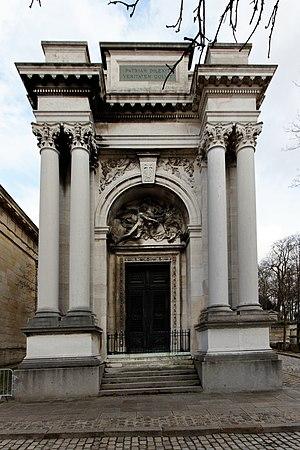
Sépulture de la famille Thiers dont Adolphe Thiers (1797-1877). Monument funéraire de l'architecte Aldrophe, orné d'un relief en marbre représentant le Patriotisme de Chapu et, à l'intérieur, d'une statue représentant l'Immortalité de Mercié. Concession de 152m². Initialement Adolphe Thiers a été enterré dans la chapelle Dosne-Thiers, avenue des Acacias, près de la tombe d'Étienne-Renaud-Augustin Serres. Français
Antonin Mercié, né à Toulouse le 29 octobre 1845 et mort à Paris le 13 décembre 1916, est un sculpteur et peintre français.
La tombe d'Adolphe Thiers est située au cimetière du Père-Lachaise à Paris. Initialement inhumé dans la chapelle Dosne-Thiers située dans la 30ᵉ division du cimetière, sa dépouille a rejoint sa tombe actuelle à l'occasion du dixième anniversaire de sa mort. L'immense tombeau a été érigé par sa veuve et sa belle-sœur près de la chapelle du cimetière. L'architecte de la famille, Alfred-Philibert Aldrophe, est chargé de dresser les plans ; Henri Chapu et Antonin Mercié sont chargés des sculptures et Ferdinand Barbedienne des parties en bronze.